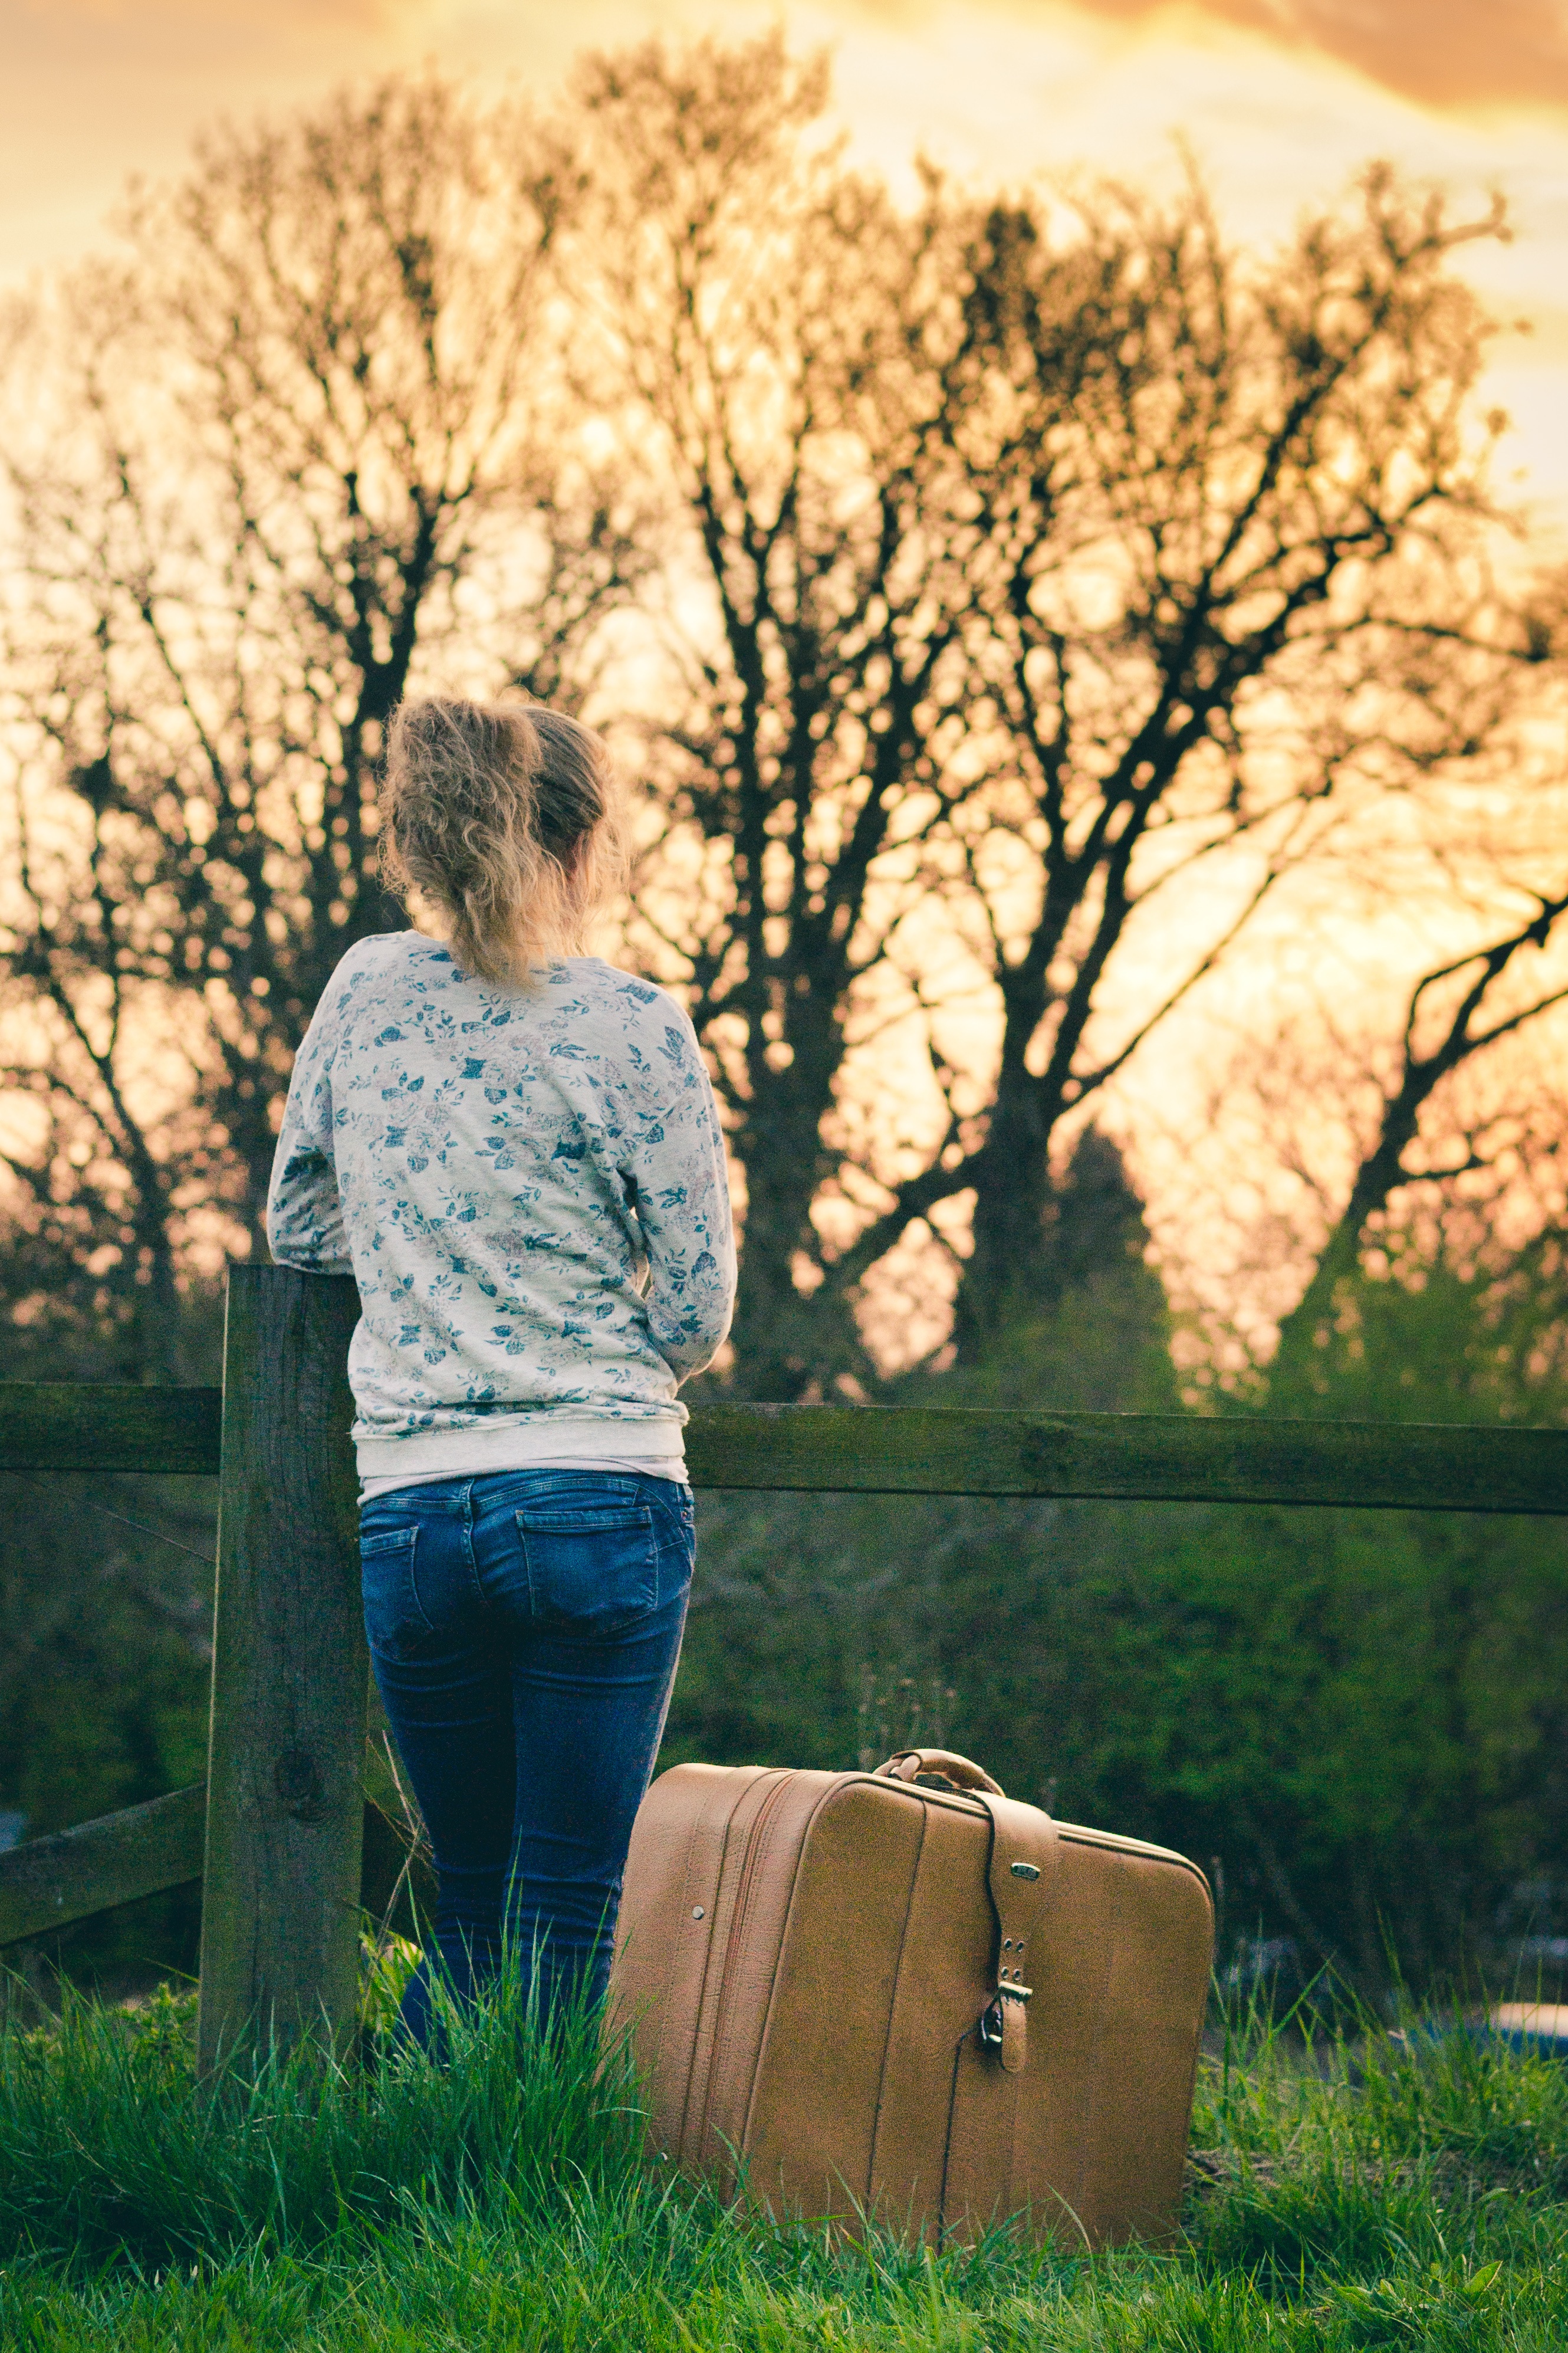
tree, nature, grass, person, plant, girl, woman, sunset, lawn, photography, sunlight, morning, leaf, flower, looking, female, waiting, evening, young, spring, green, autumn, blonde, season, back, photograph, suitcase, leaving, farewell, goodbye, forward, rural area, bye, woody plant